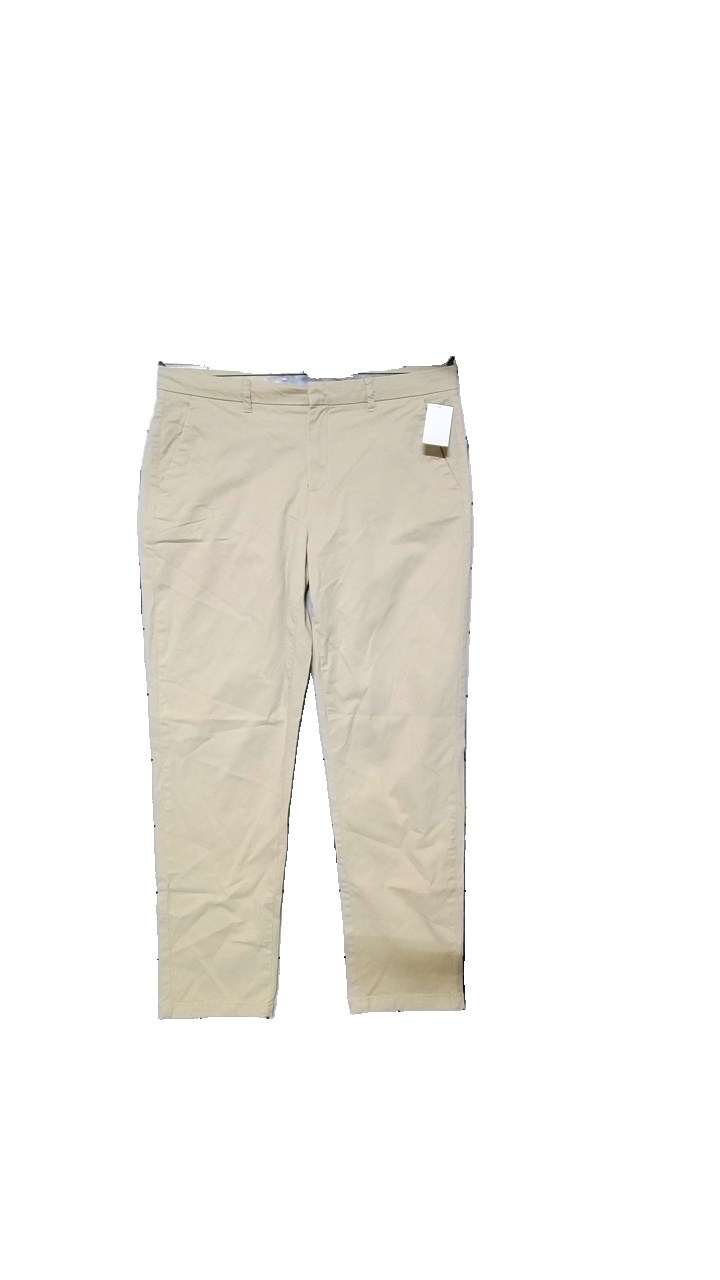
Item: Trousers (Ladies)
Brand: Hamton Republic (kappahl)
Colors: Beige
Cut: Regular
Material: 98%Cotton,2%Elastan
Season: All
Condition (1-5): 4
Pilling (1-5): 4
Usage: Reuse
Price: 50-100